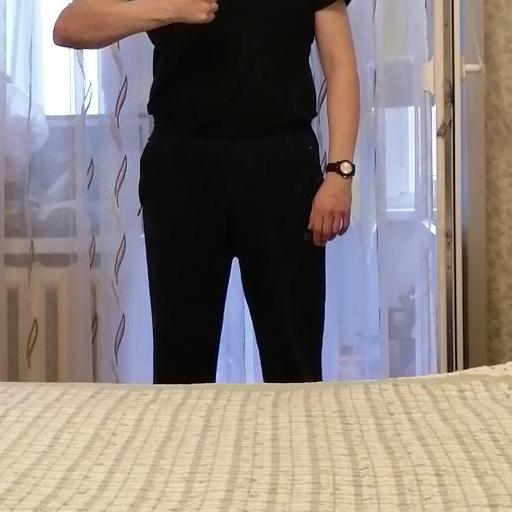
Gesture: no_gesture